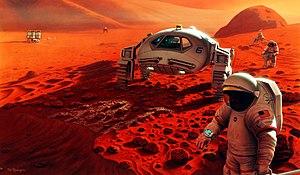
La colonisation de Mars par l'être humain, c'est-à-dire l'installation d'une communauté humaine autonome sur cette planète est un thème classique de science-fiction et constitue un projet qui connait dans les années 2010 un engouement populaire important. Mars est de toutes les planètes du système solaire, celle qui présente les conditions les plus favorables pour l'installation de l'être humain. La température en surface présente des extrêmes moins élevés, une atmosphère ténue fournit une certaine protection contre les rayonnements nocifs et constitue une source potentielle notamment d'oxygène tandis que l'eau est présente sous forme soit de glace soit de vapeur ou encore sous forme liquide en profondeur. Après Vénus, c'est la planète la moins difficile à atteindre depuis la Terre en termes d'énergie et de proximité avec un transit de 7 à 8 mois. Le projet de colonisation de Mars est porté par un mouvement induit par les entrepreneurs du New Space et parait pour certains une réponse aux préoccupations croissantes concernant l'avenir de l'humanité sur Terre.